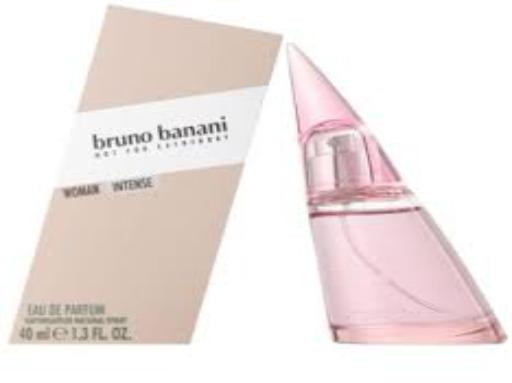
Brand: Bruno Banani
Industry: Necessities